Donggualing station

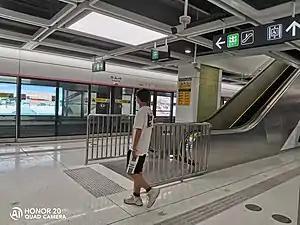
Island platform

Donggualing station is a metro station on Line 10 of the Shenzhen Metro. It opened on 18 August 2020.